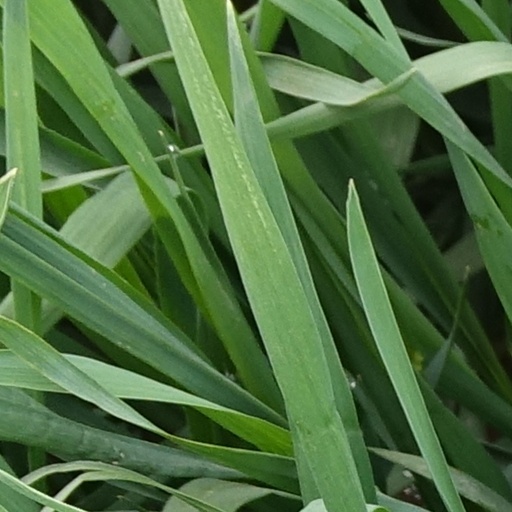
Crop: wheat